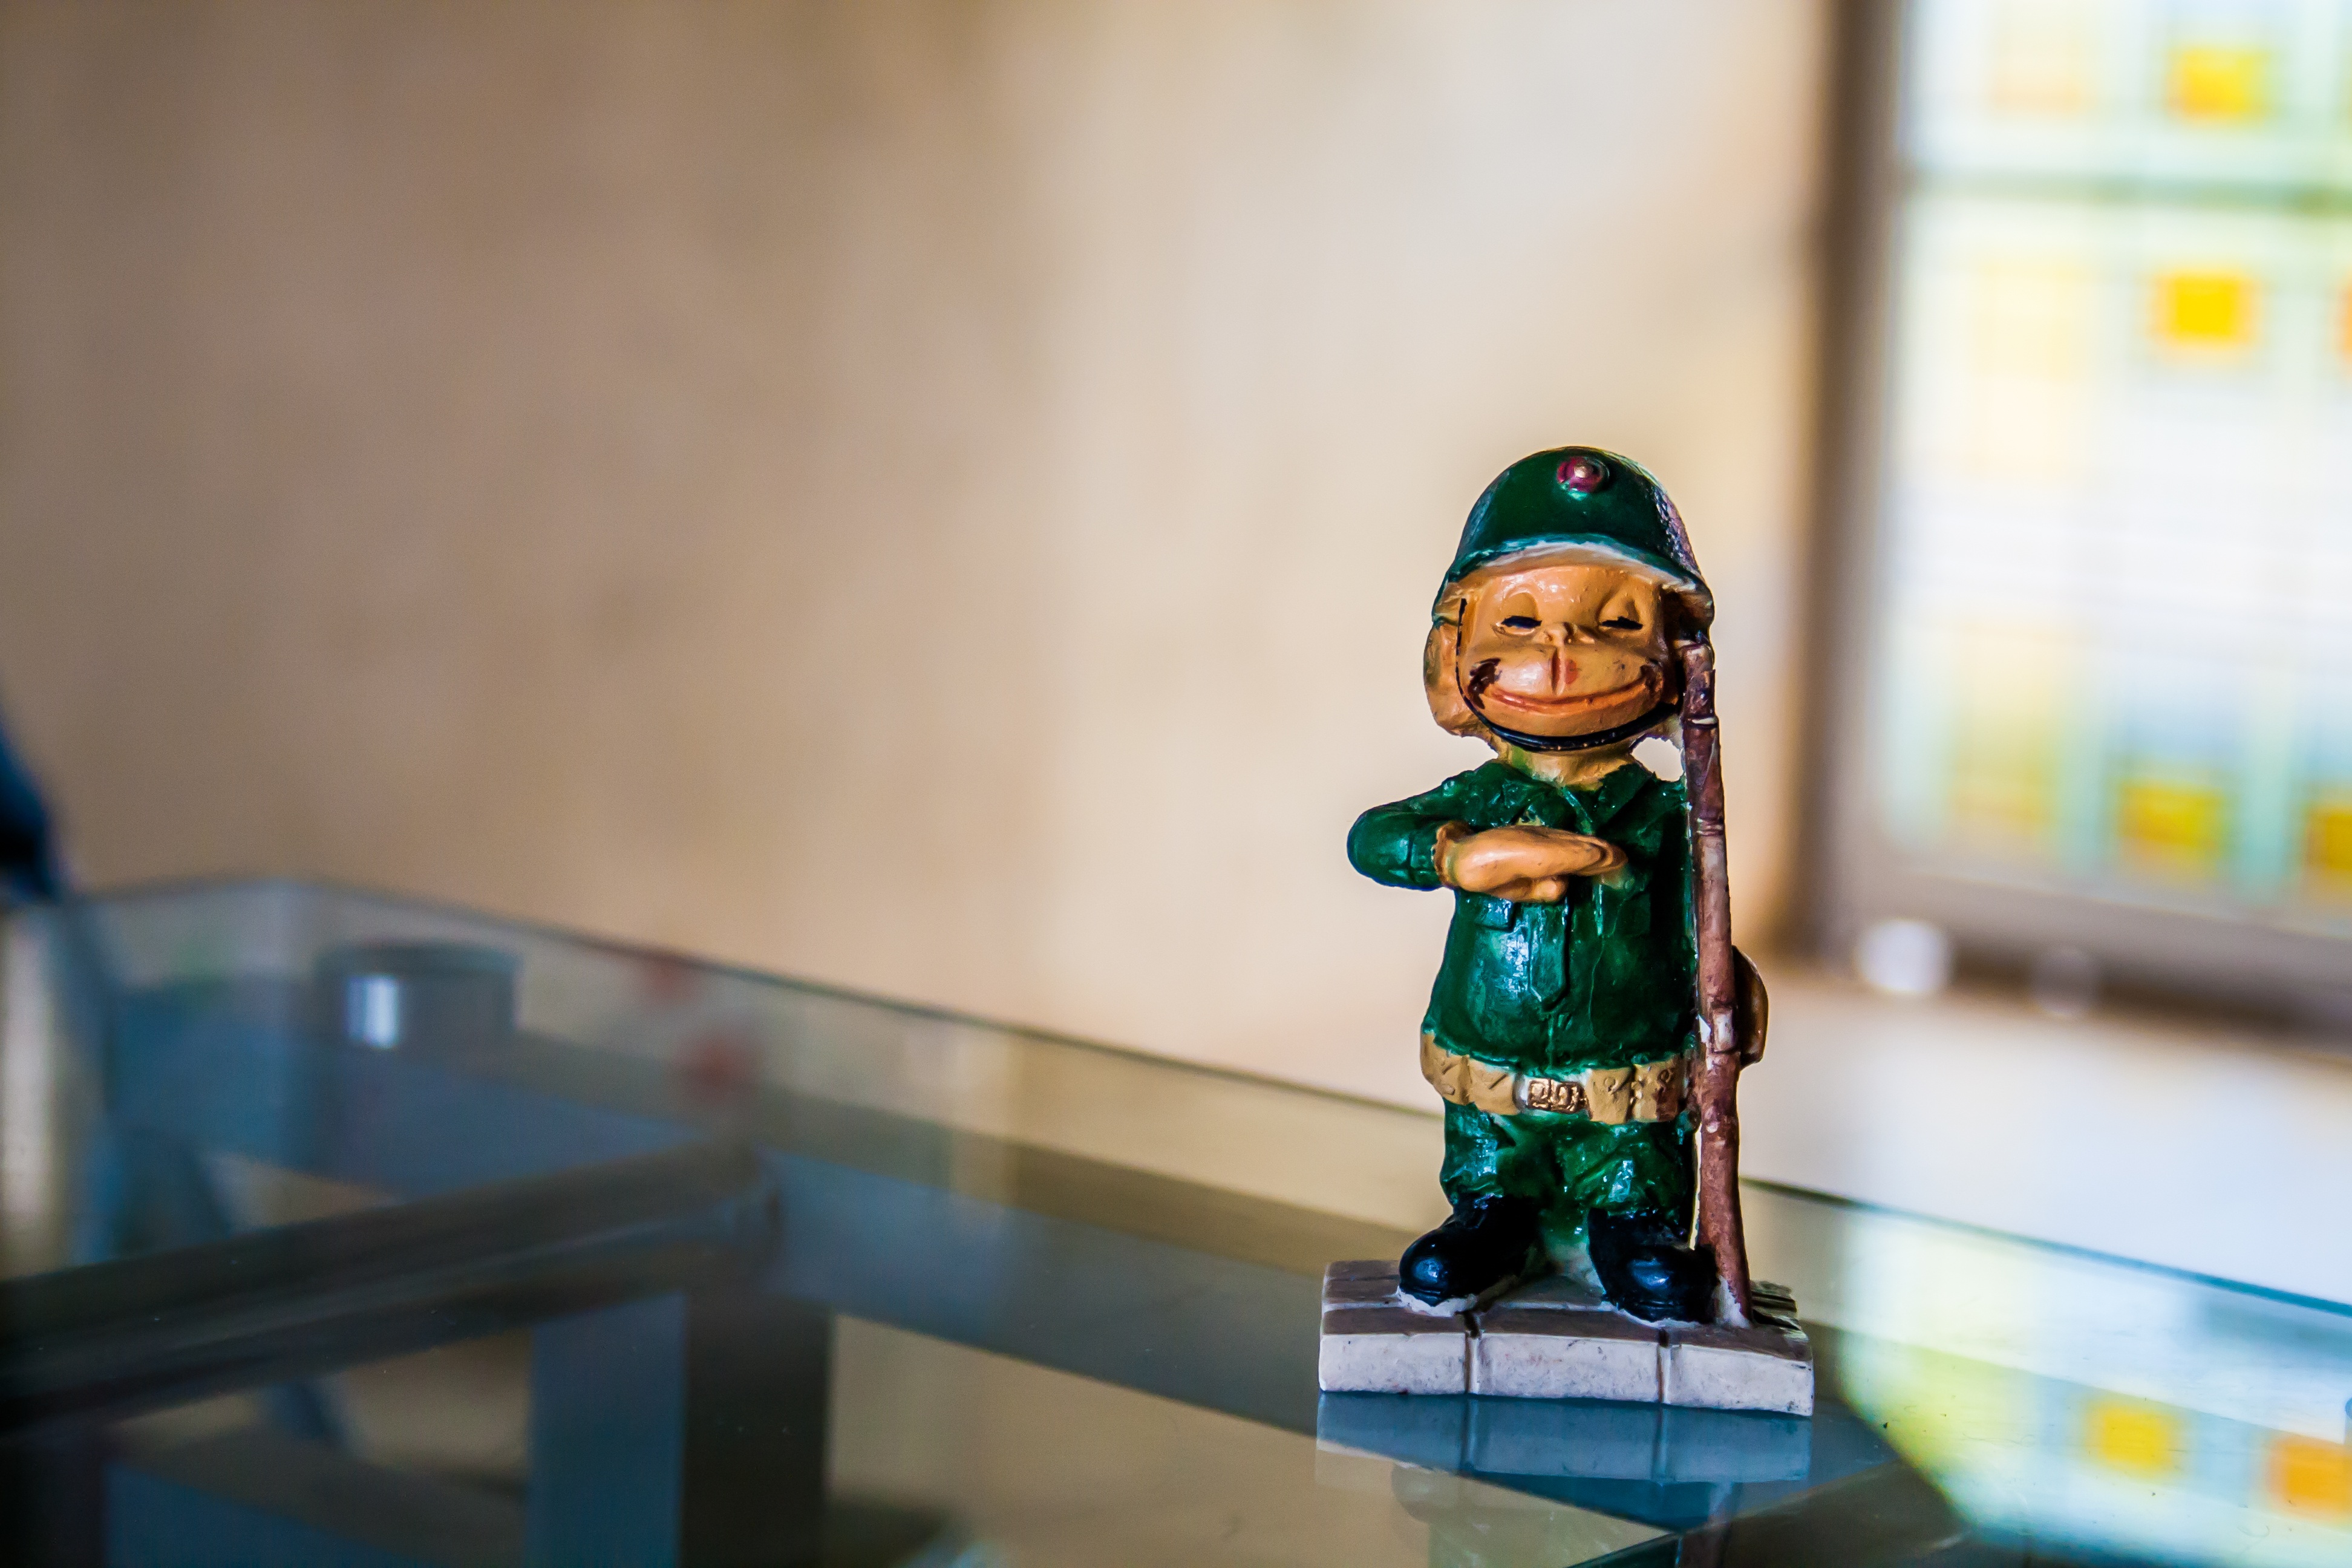
green, soldier, color, blue, toy, snowman